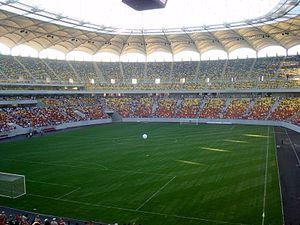
L'équipe de Hongrie de football est l'équipe nationale qui représente la Hongrie lors des compétitions internationales masculines de football, sous l'égide de la Fédération hongroise de football. Elle consiste en une sélection des meilleurs joueurs hongrois.